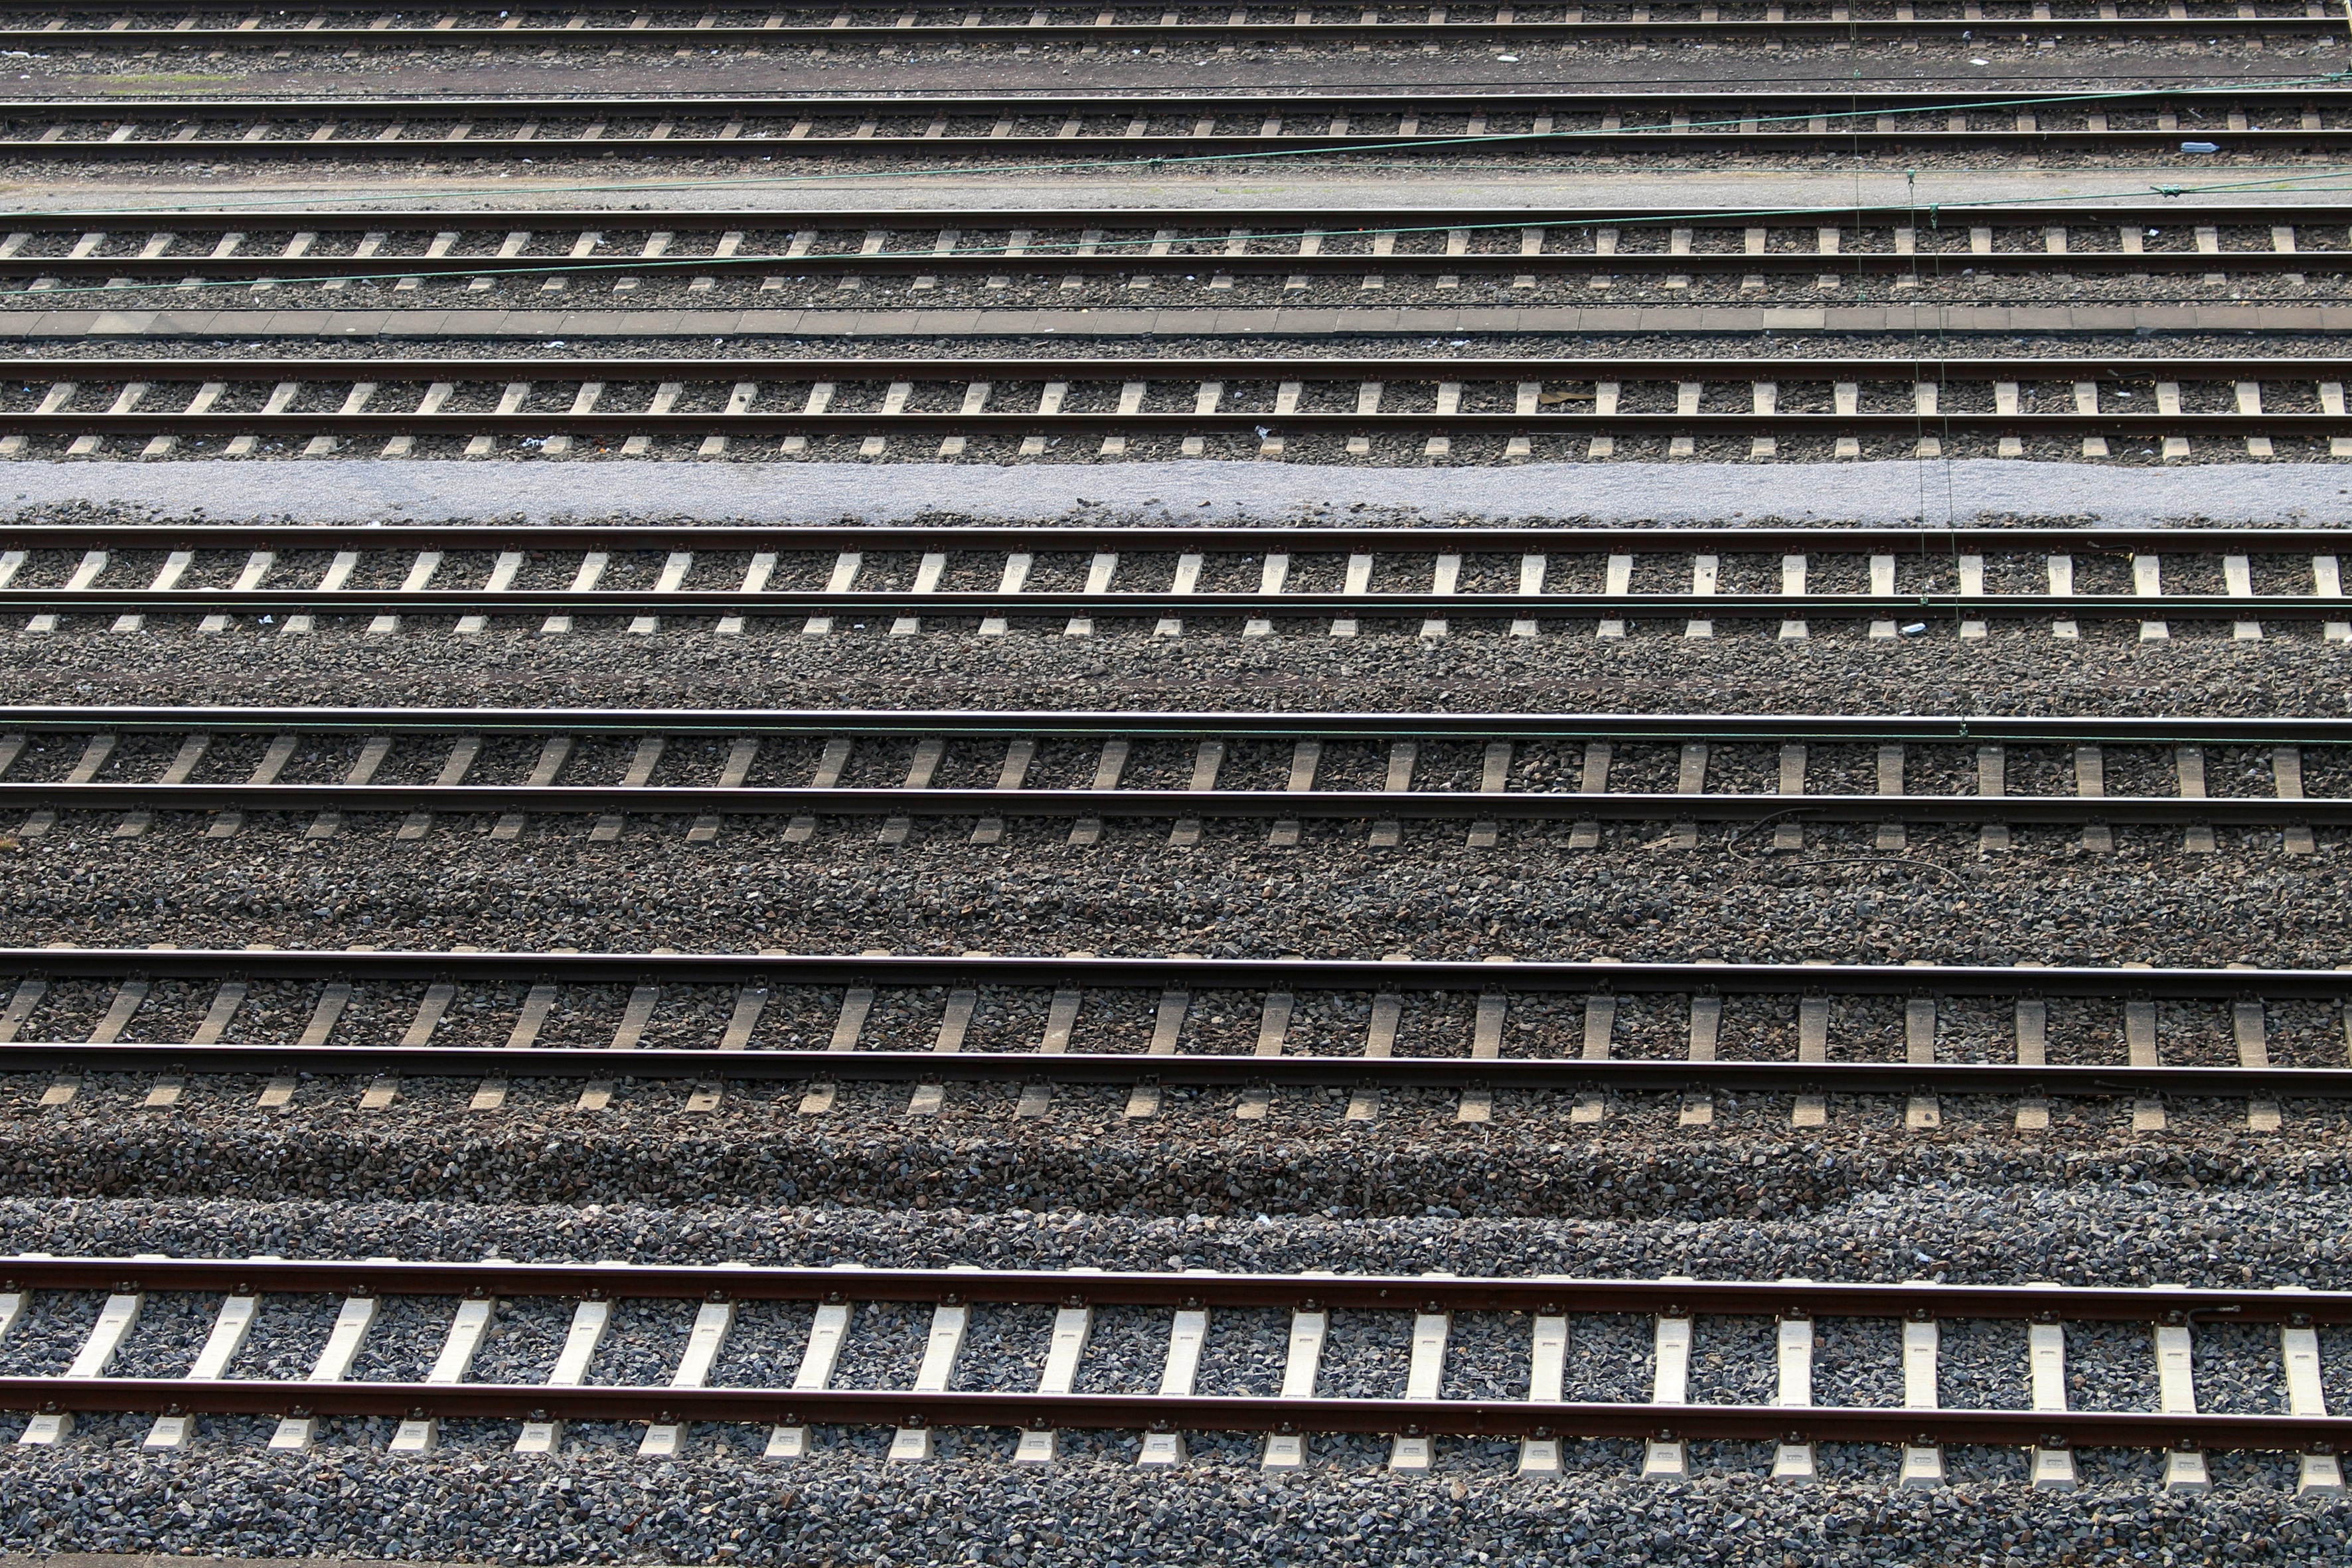
track, railway, traffic, train, travel, transport, pattern, line, metal, station, endless, monochrome, material, tire, lines, gravel, uniform, parallel, iron, railway station, seemed, train tracks, gleise, railway tracks, public means of transport, rail traffic, railway line, track bed, tread, railroad tracks, bird's eye view, flooring, railway rails, regional traffic, railway track, track rails, clear lines